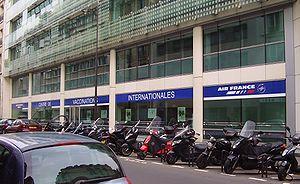
Centre de vaccinations d'Air France, 148 rue de l'université, Paris 7e
La vaccination est l'administration d'un agent antigénique, le vaccin, dans le but de stimuler le système immunitaire d'un organisme vivant afin d'y développer une immunité adaptative contre un agent infectieux. La substance active d’un vaccin est un antigène dont la pathogénicité du porteur est atténuée afin de stimuler les défenses naturelles de l'organisme. La réaction immunitaire primaire permet en parallèle une mise en mémoire de l'antigène présenté pour qu'à l'avenir, lors d'une vraie contamination, l'immunité acquise puisse s'activer de façon plus rapide et plus forte.